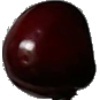
Label: Cherry 1